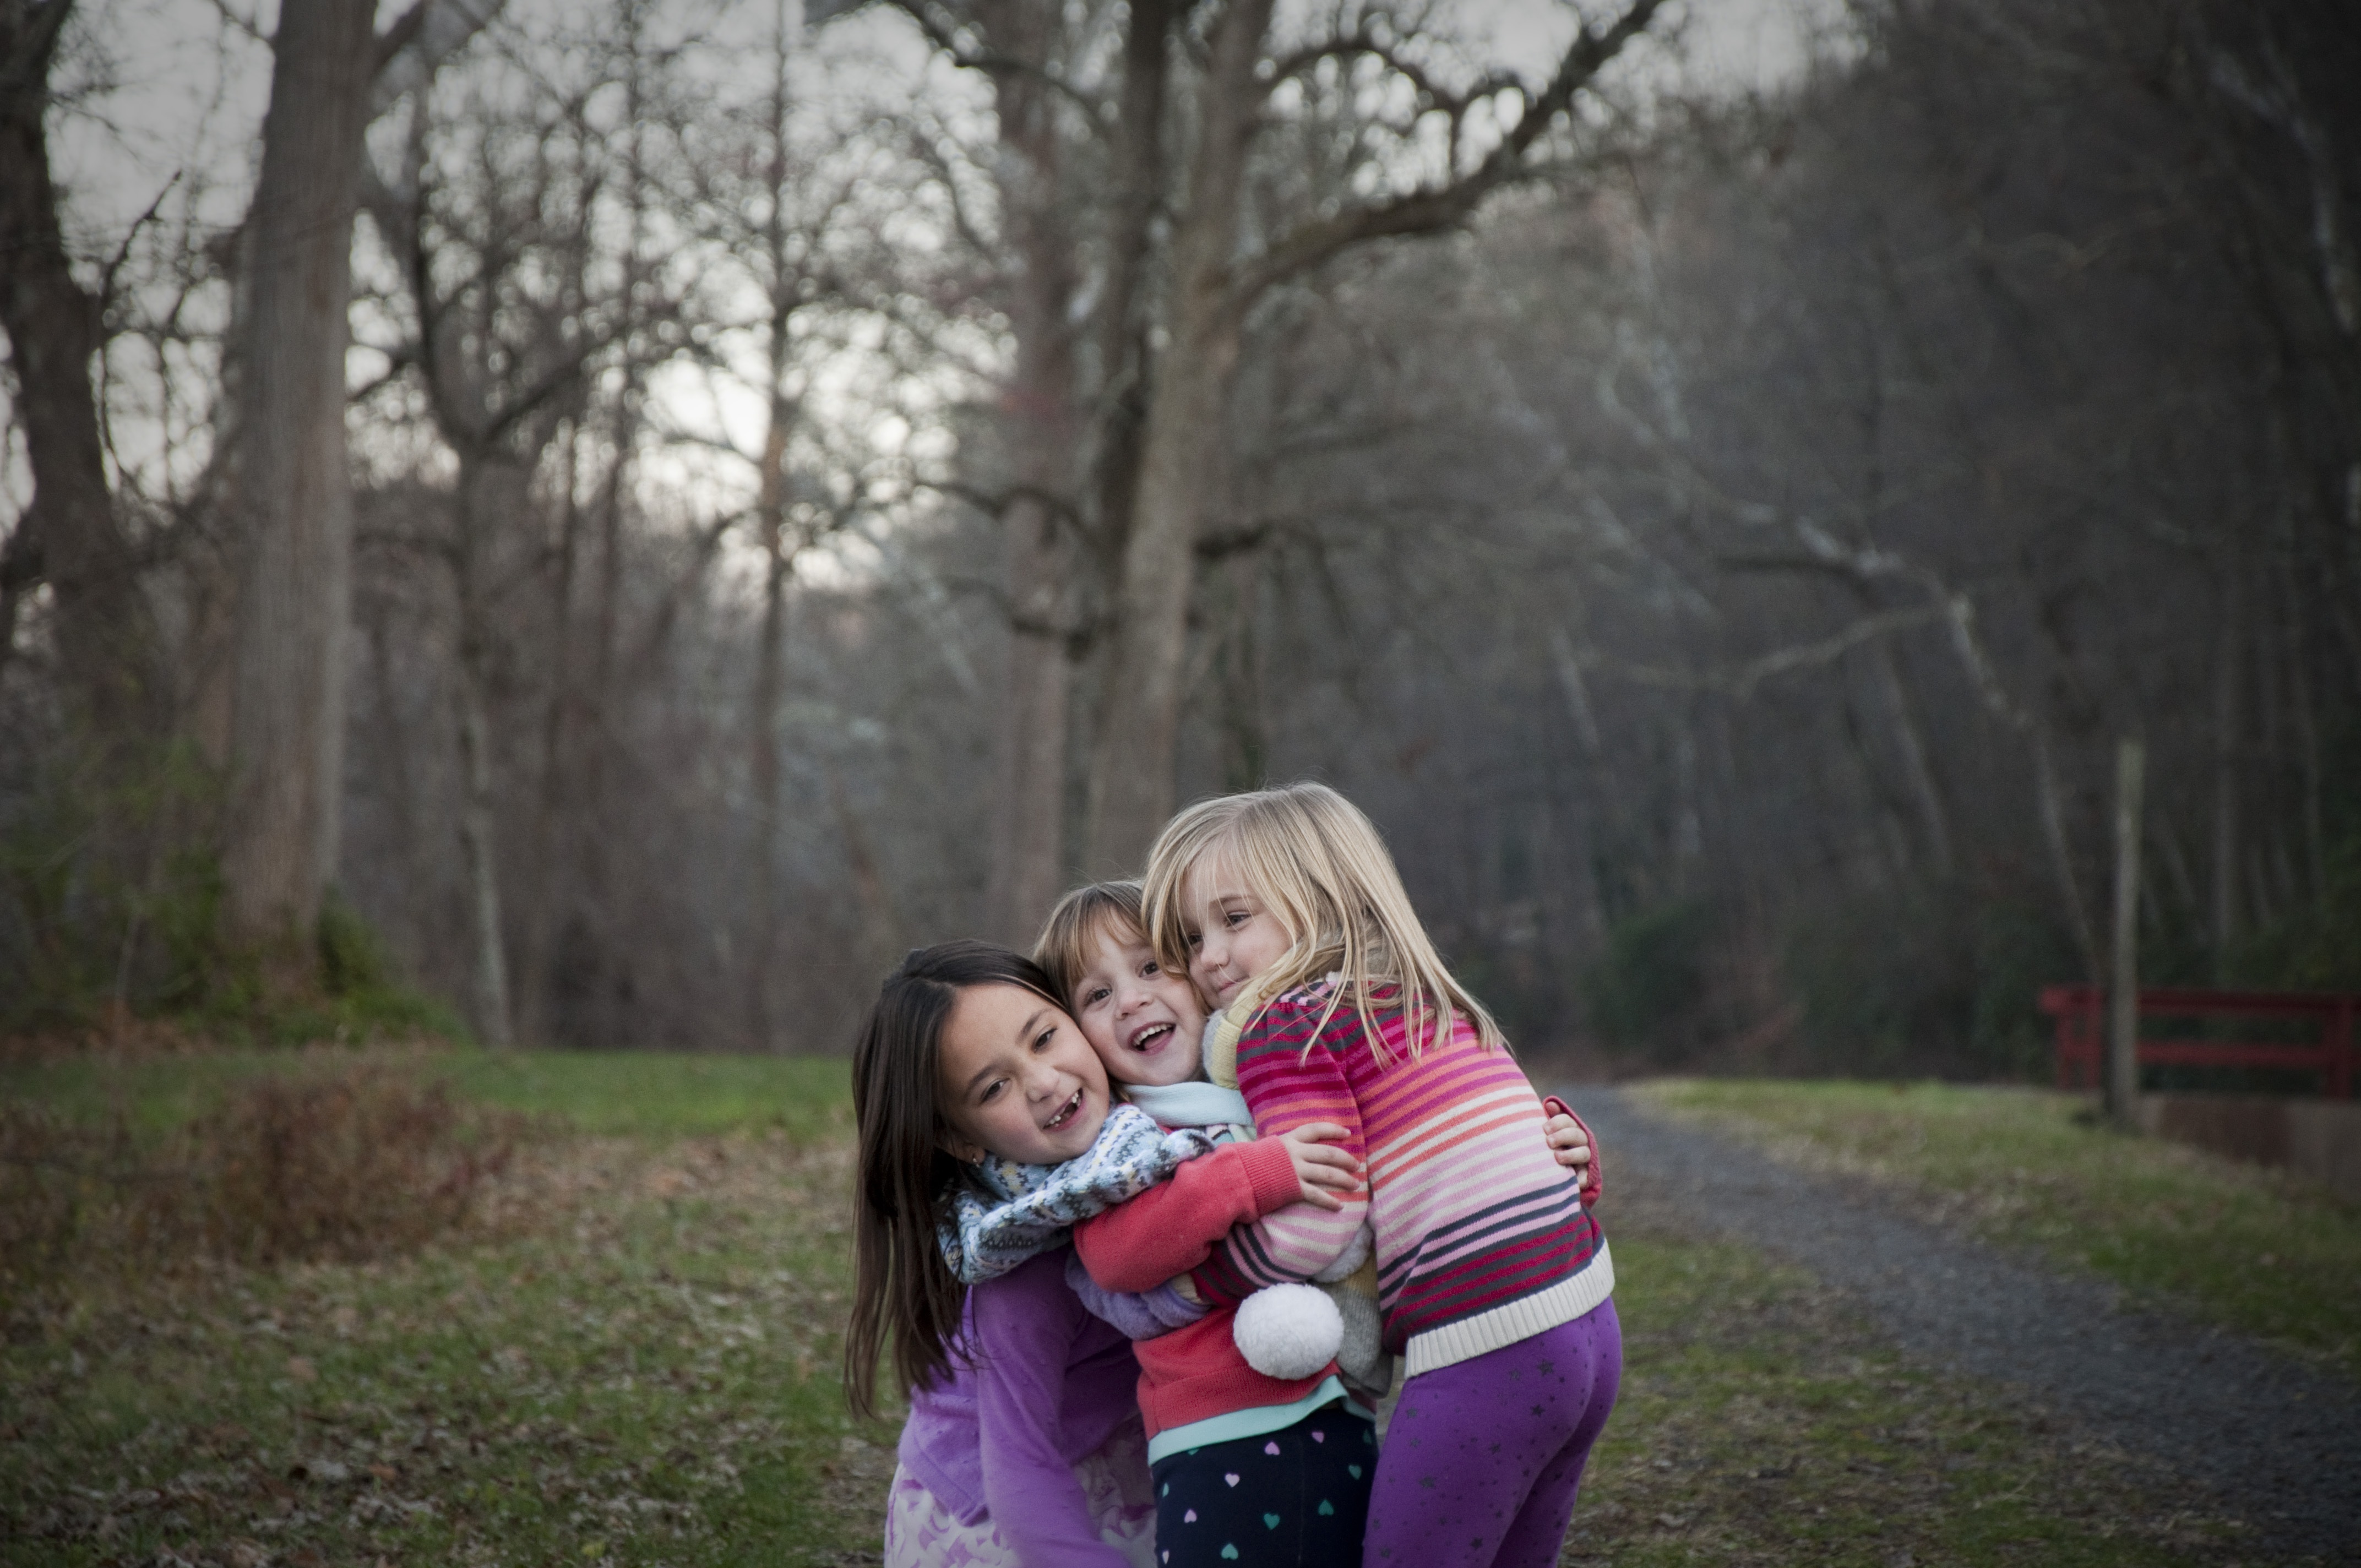
winter, people, photography, love, romance, together, childhood, ceremony, fun, happy, happiness, photograph, woodland, emotion, hugging, sisters, interaction, toothy